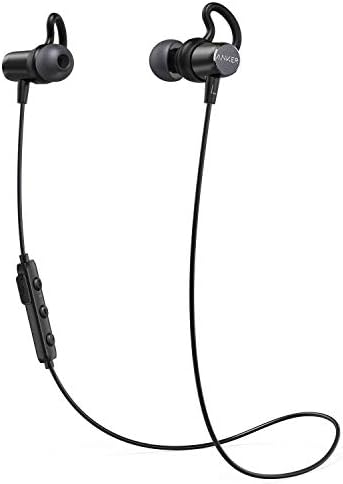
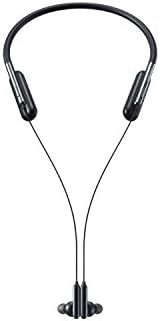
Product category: headphones
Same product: no